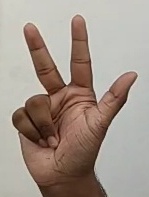
ASL sign: 3